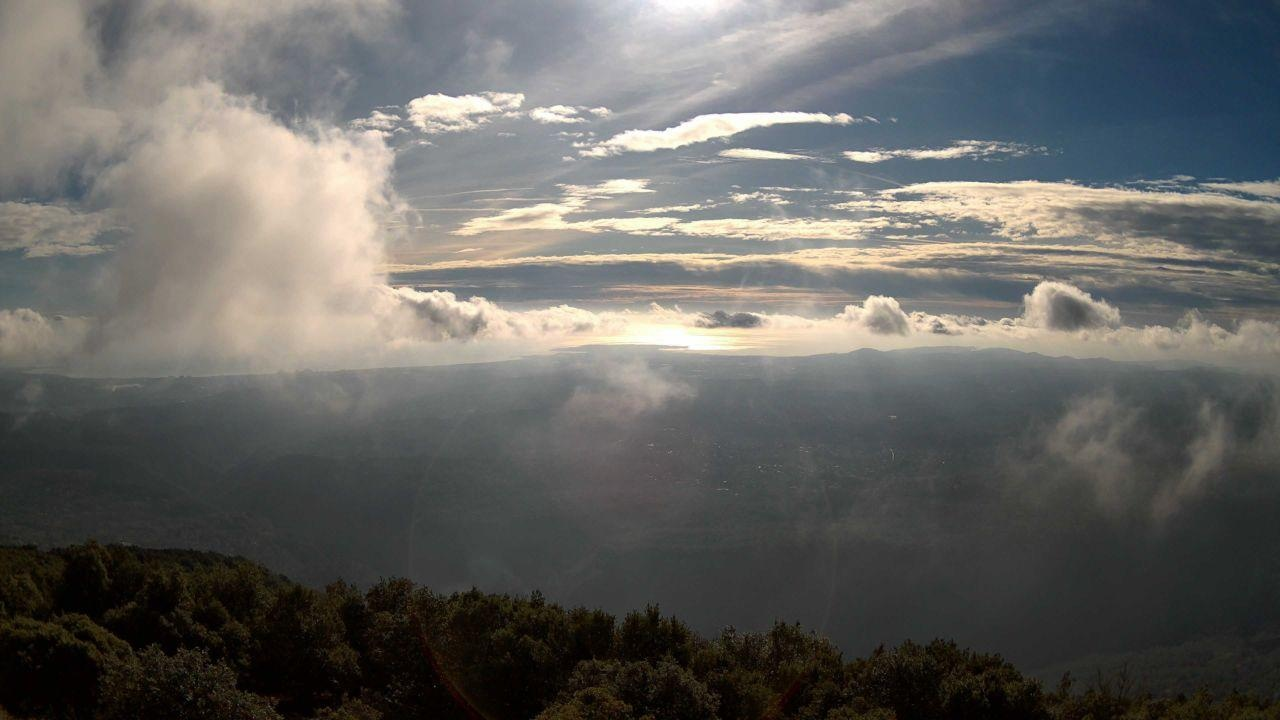
Fire: no
Smoke: no